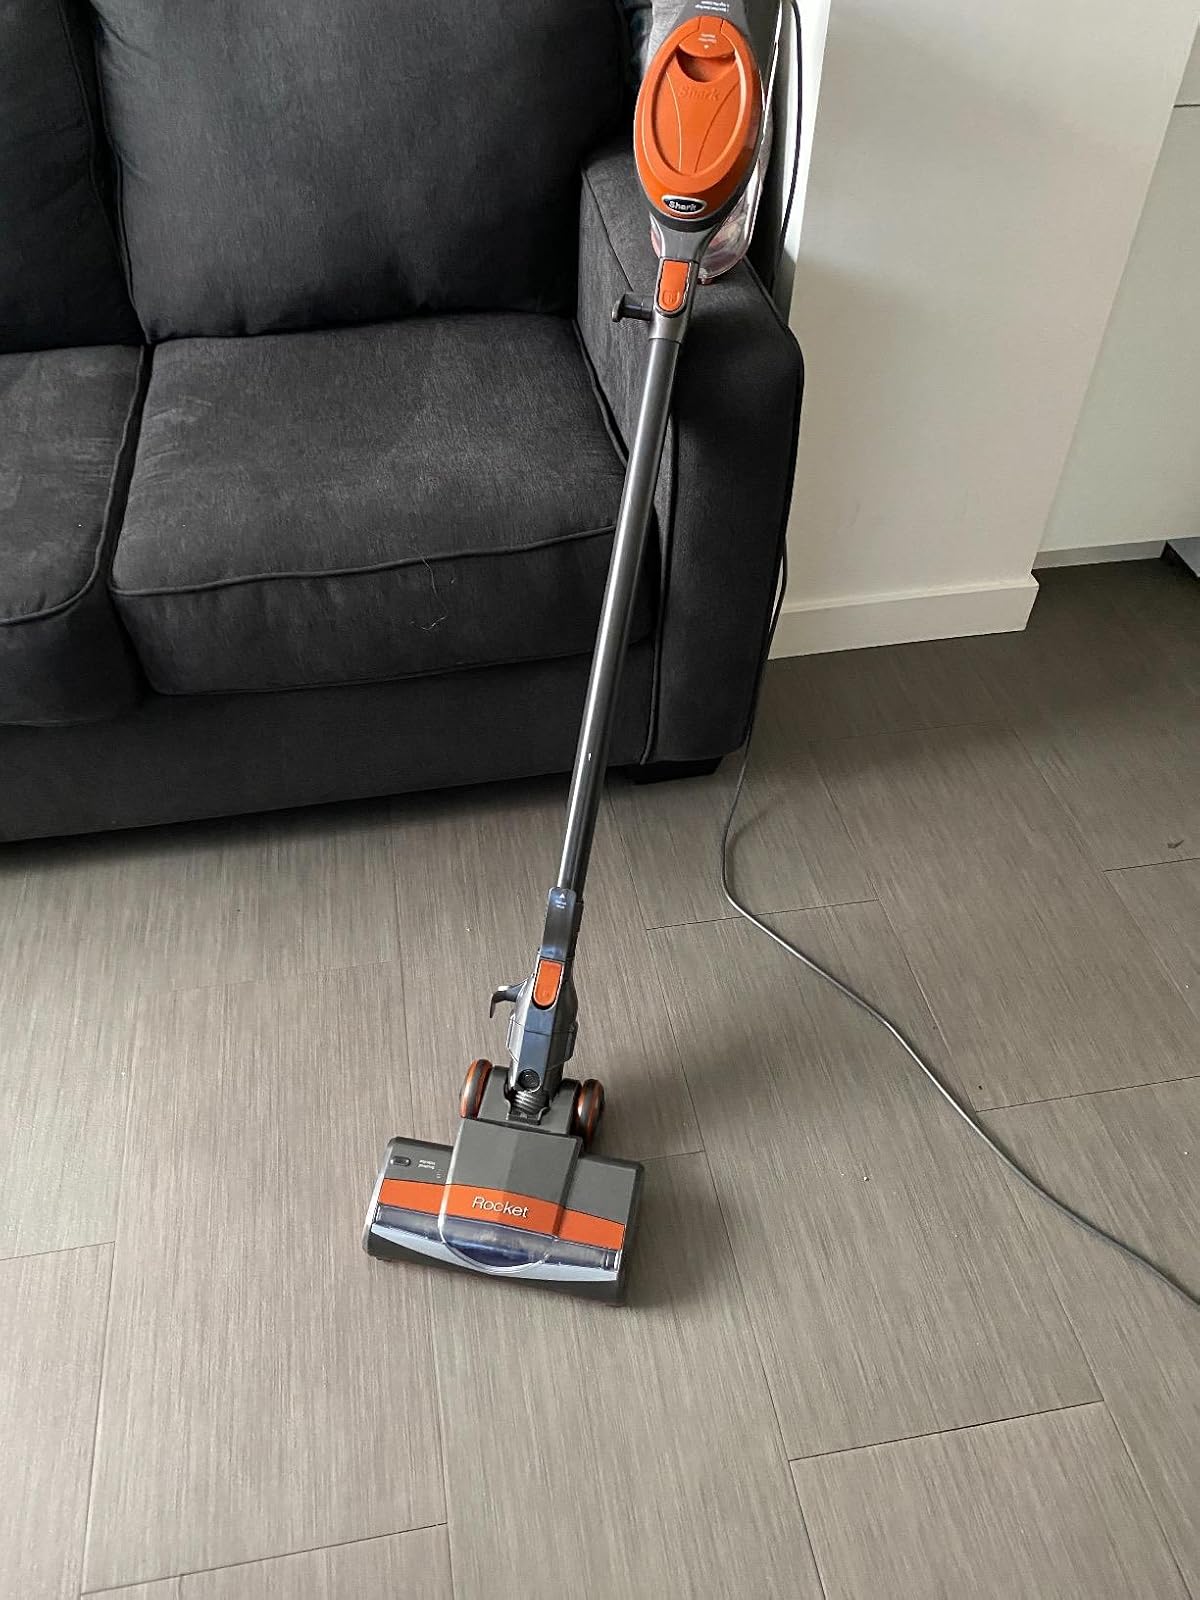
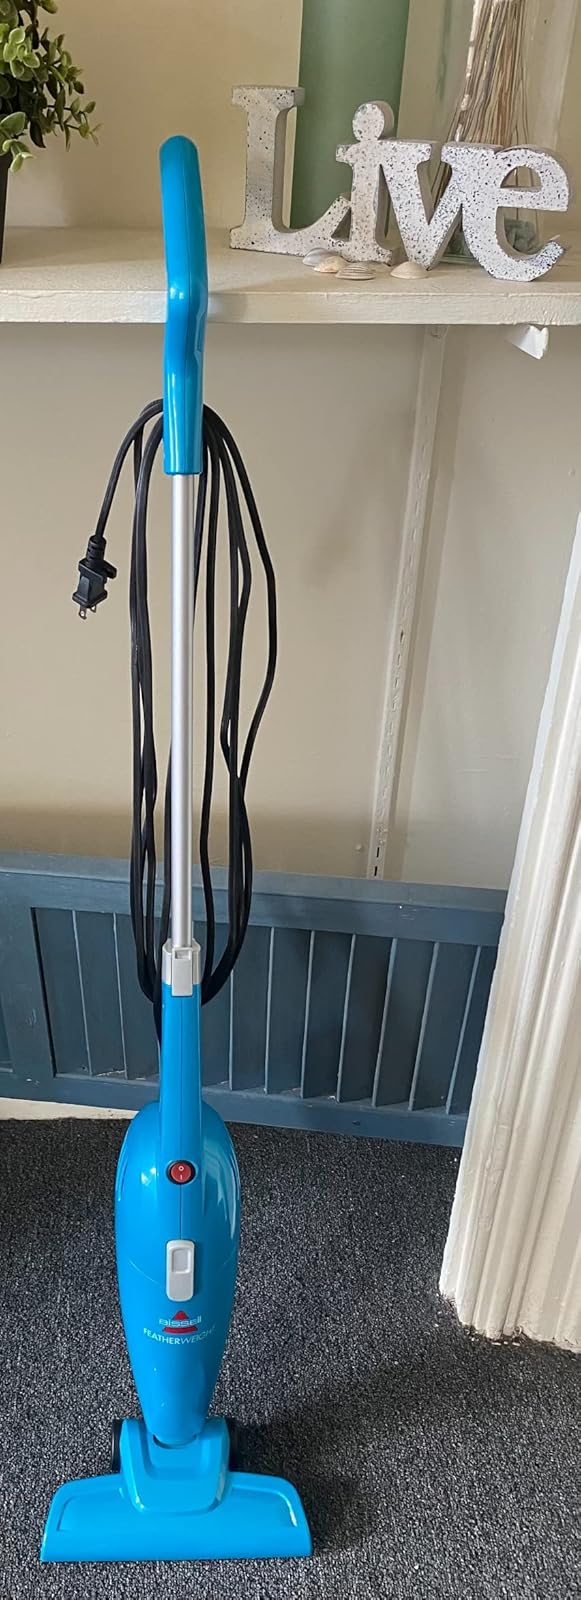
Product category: items_vacuum
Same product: no